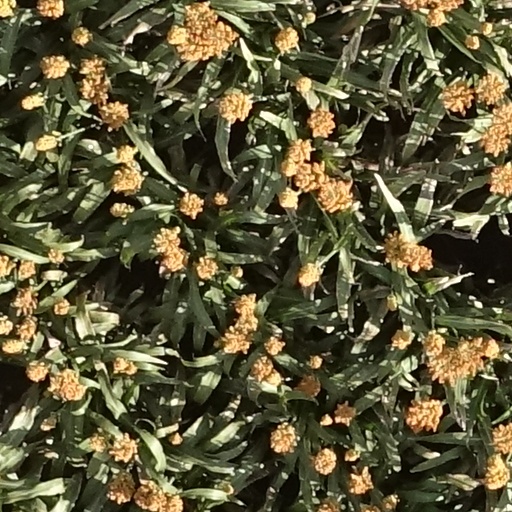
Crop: sorghum